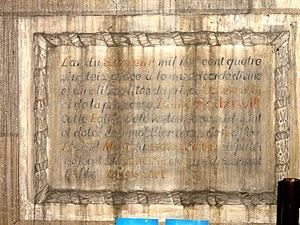
L'église Saint-Martin est une église catholique paroissiale située à Ermenonville, dans le département de l'Oise, en France. Ermenonville est érigée en paroisse par le chapitre Notre-Dame de Senlis en 1213. La construction de l'église avait commencé dès 1170 / 1180 par le clocher, mais s'était interrompue par la suite, et le voûtement du chœur n'est certainement pas achevé avant le second quart du XIIIᵉ siècle. Tout le chœur appartient à la première période gothique. Au XIVᵉ siècle, l'on commence à bâtir une nouvelle nef, mais il est probable que la guerre de Cent Ans ne permet pas de procéder à son voûtement. En 1528, les paroissiens décident un important programme de réparation de l'église, principalement du chœur et des toitures. Six ans plus tard, ils veulent doter l'église d'une nouvelle nef. Ce chantier dure de 1534 à 1540, ce qui n'est pas bien long, puisque les grandes arcades du XIVᵉ siècle sont maintenues. Les voûtes de la nef et les bas-côtés, presque entièrement reconstruites, affichent le style gothique flamboyant. Quelques fenêtres sont encore refaites un peu plus tard.